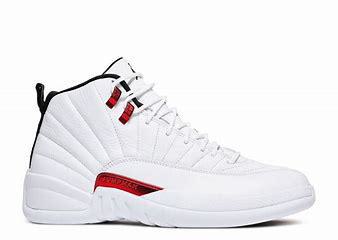
Brand: Jordan
Model: 12 Retro